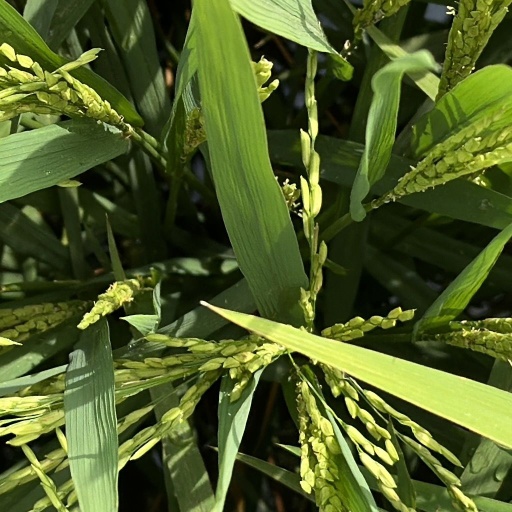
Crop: rice